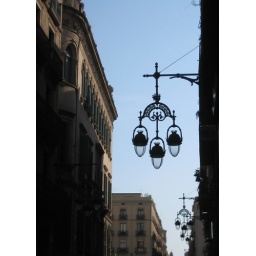
street lamps in the barri gotic